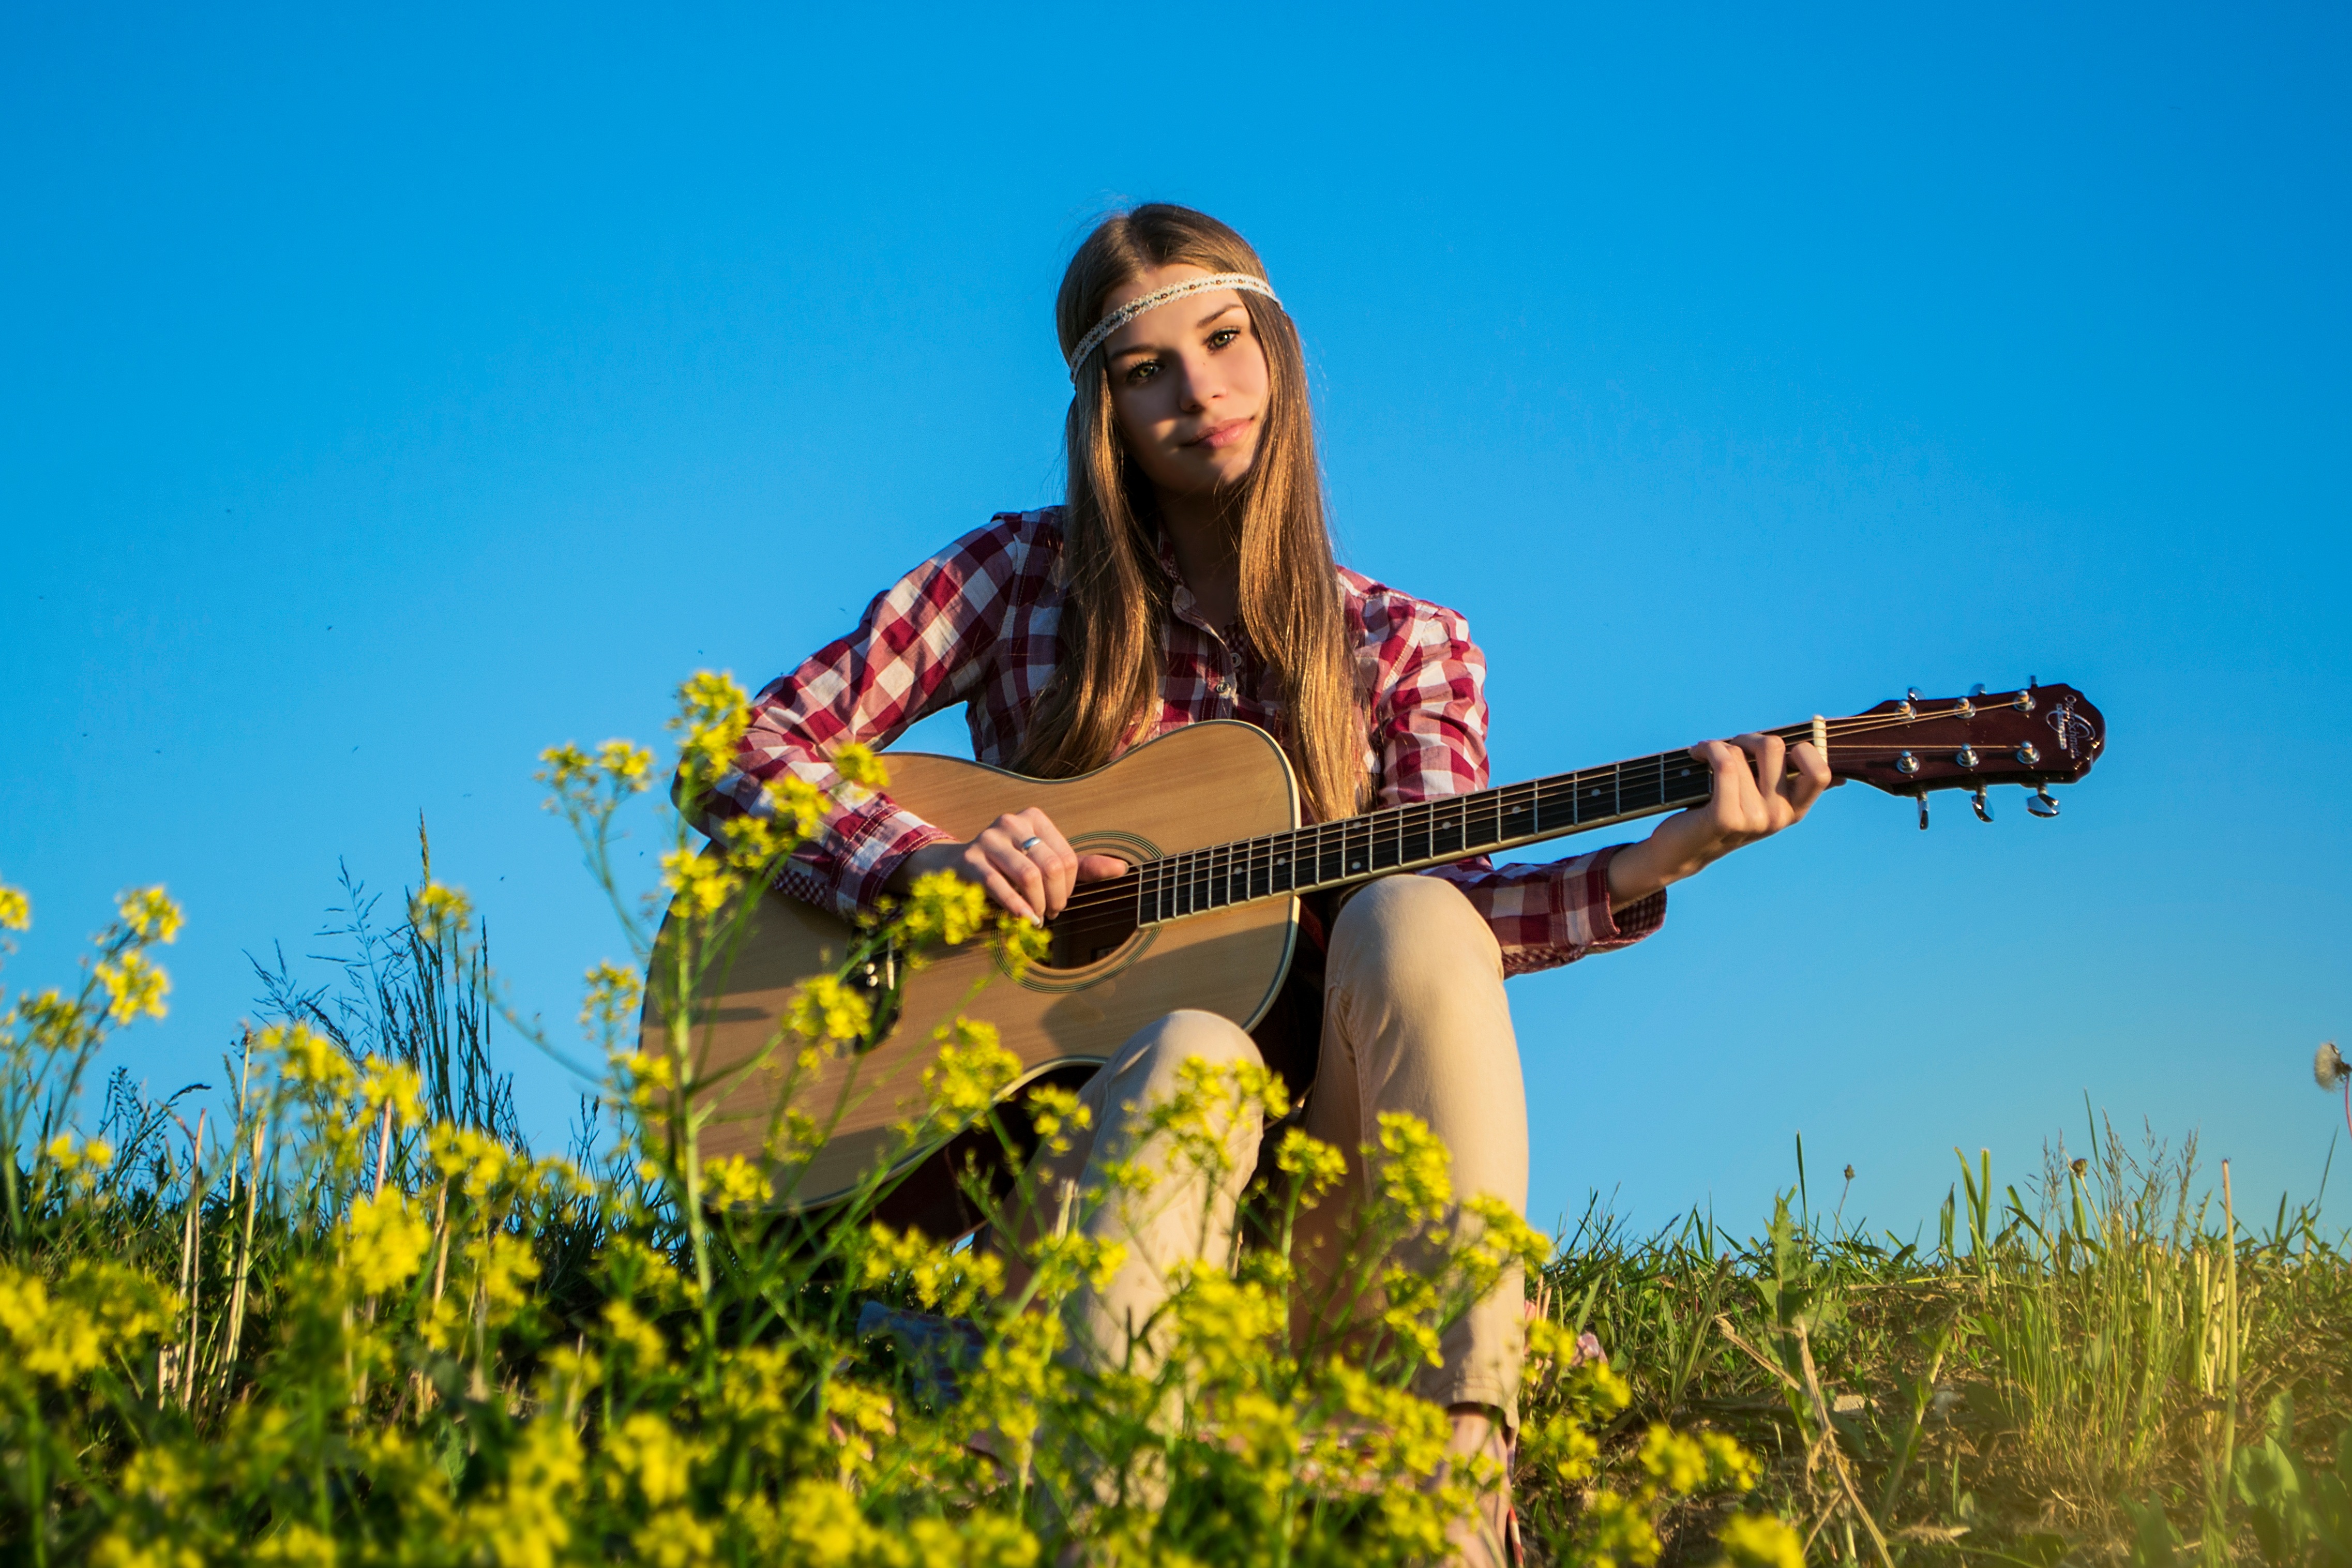
nature, sky, girl, guitar, flower, agriculture, guitarist